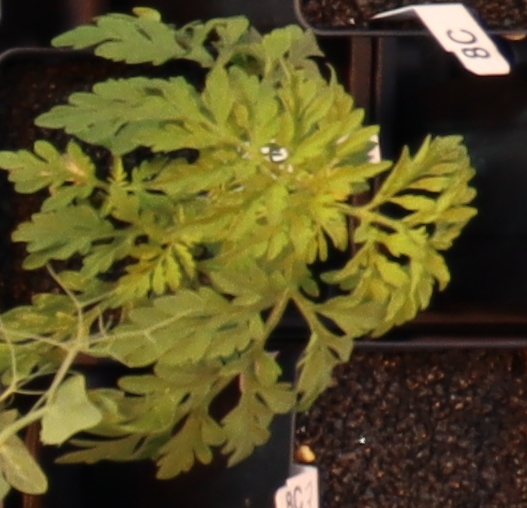
Label: Ragweed